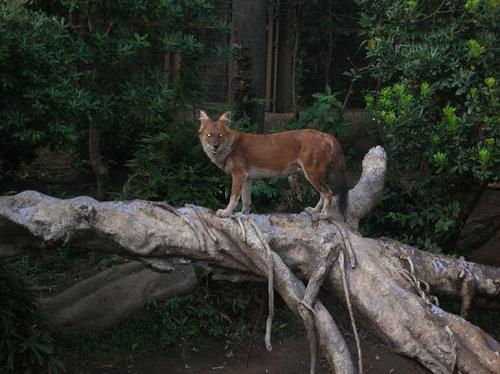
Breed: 209-n000043-dhole